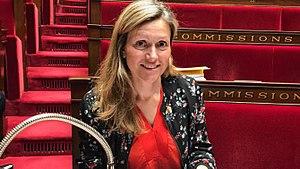
Yaël Braun-Pivet Banc des Commissions juillet 2017